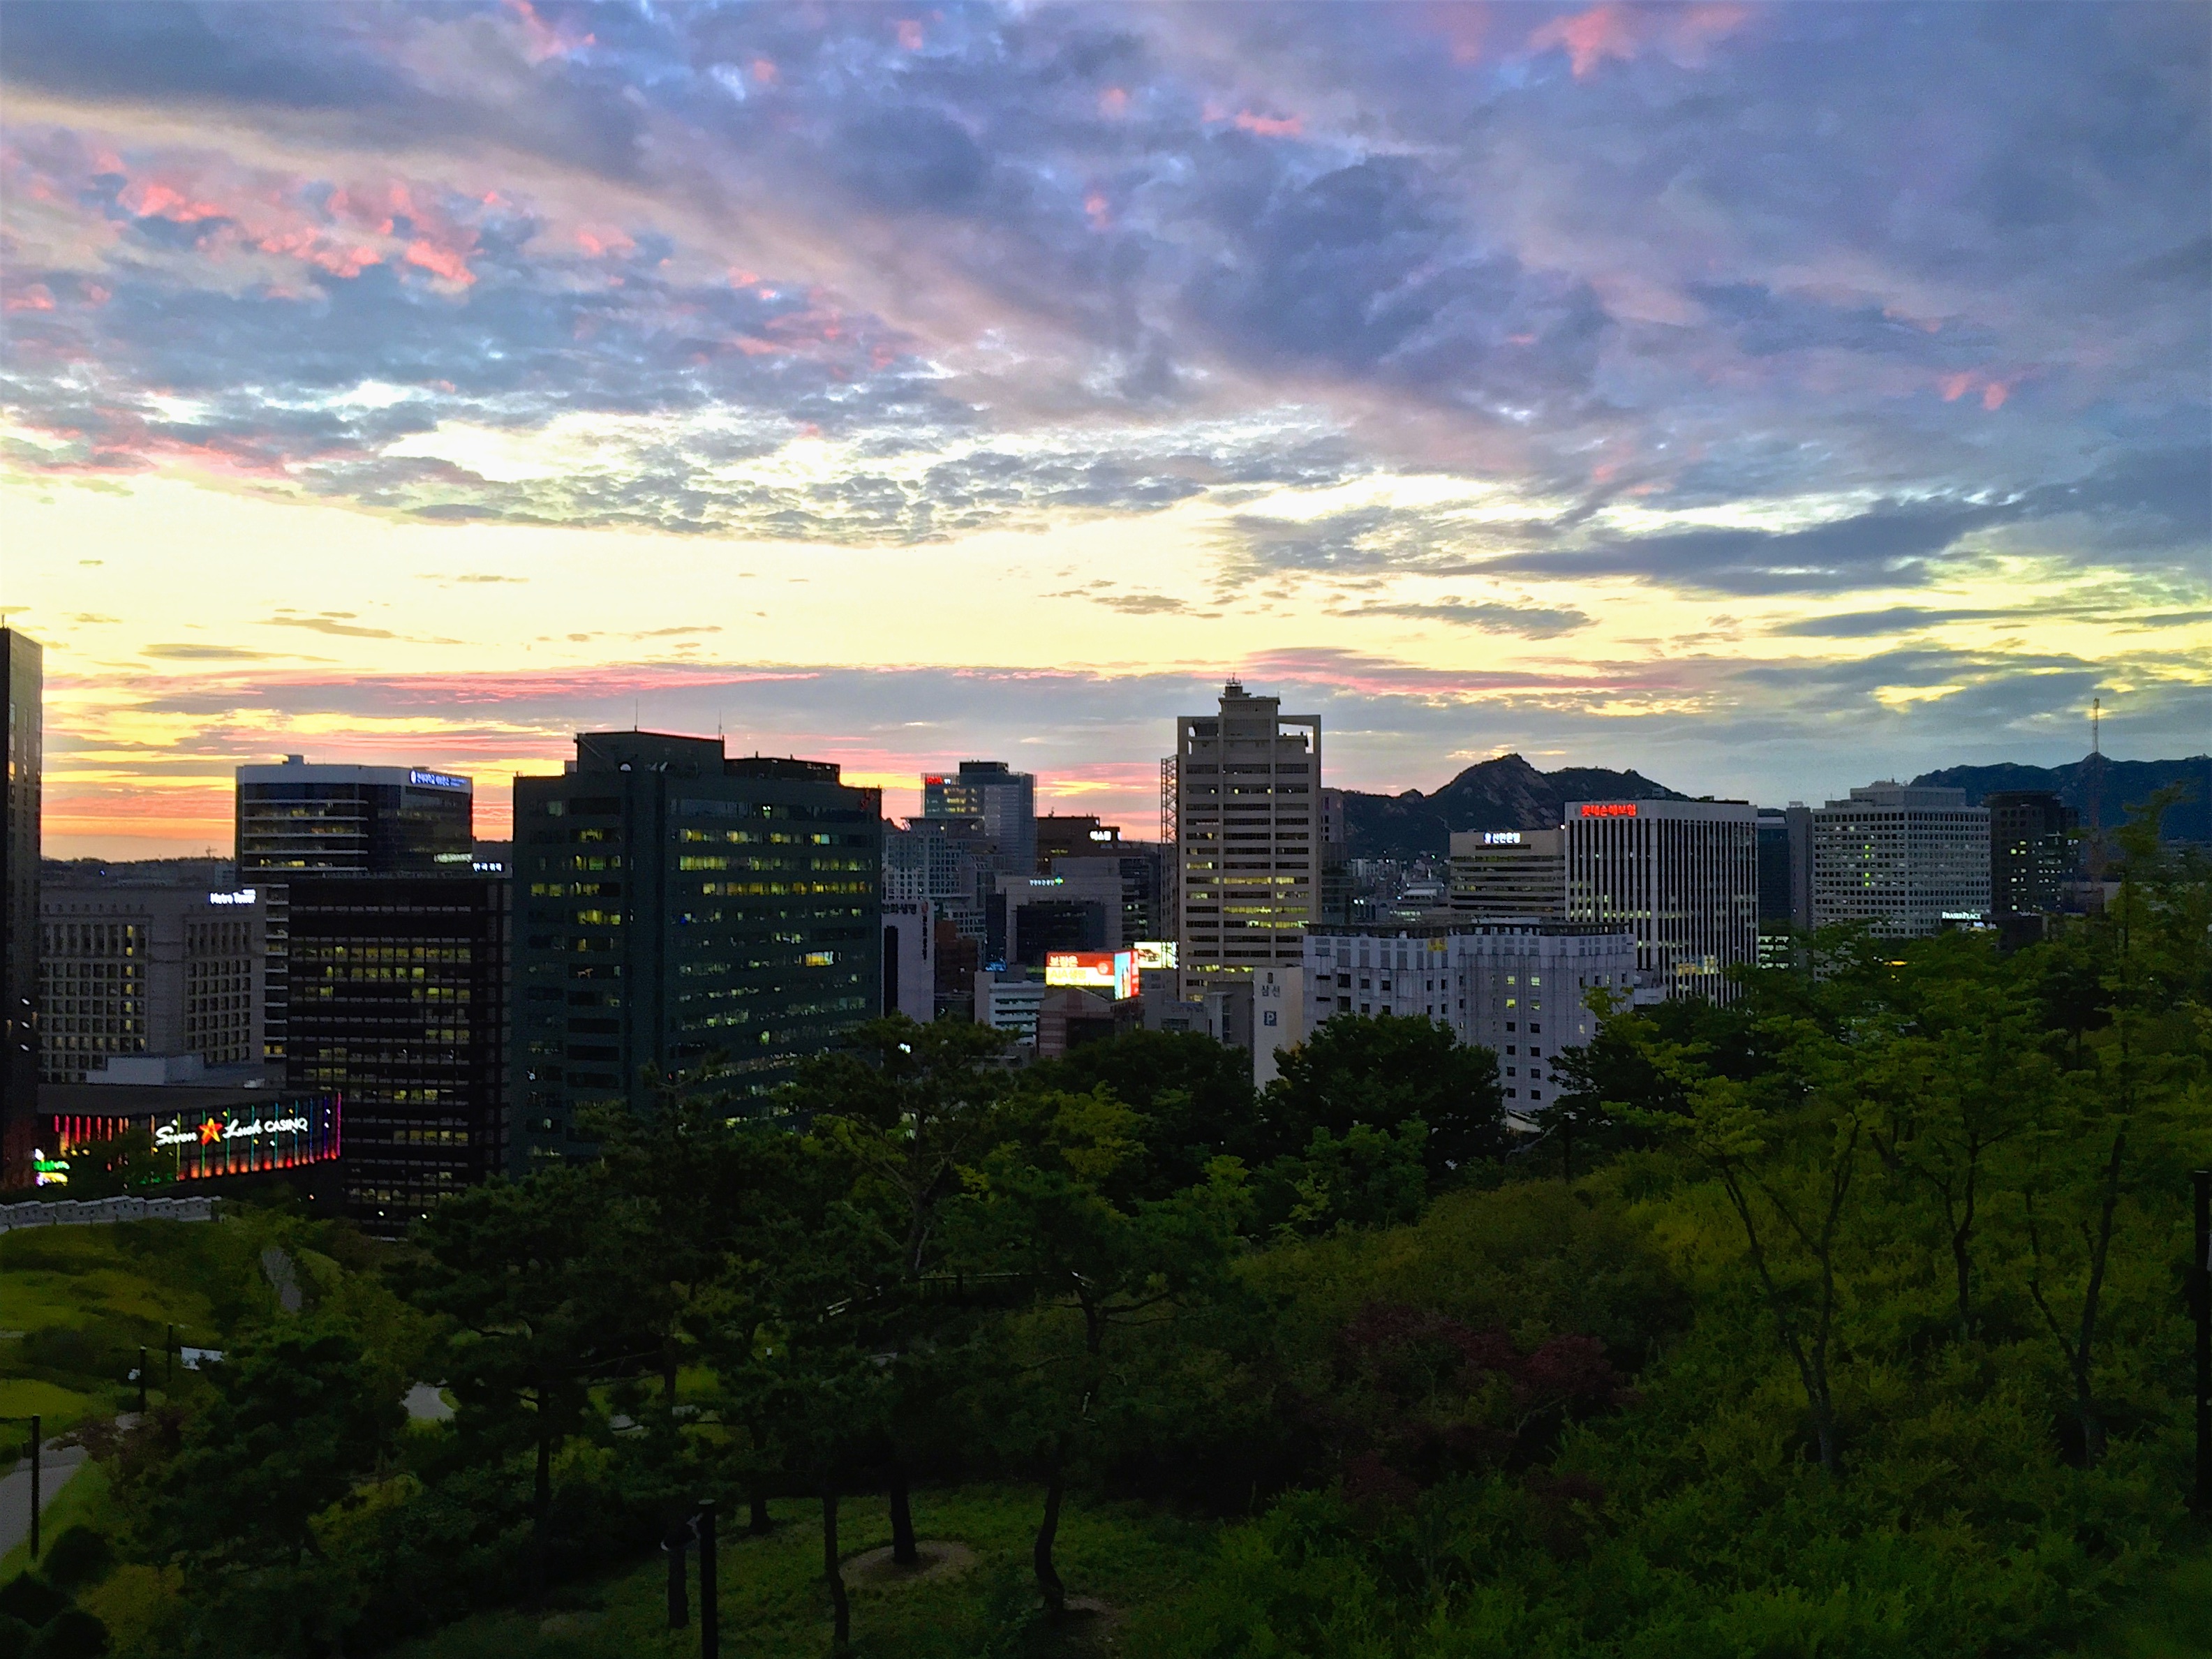
horizon, cloud, sky, sunrise, sunset, skyline, morning, dawn, city, cityscape, downtown, dusk, evening, urban area, residential area, human settlement, metropolitan area